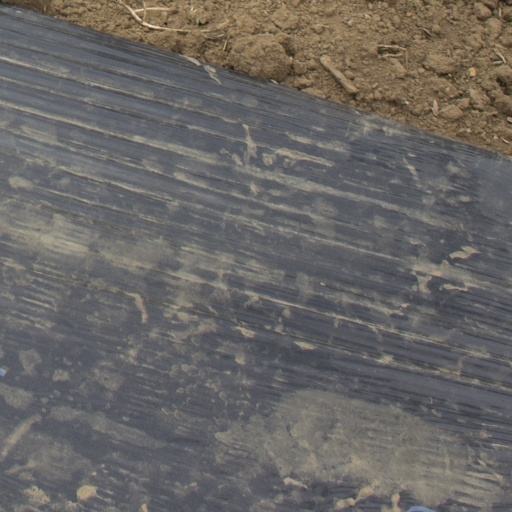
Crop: Jerusalem artichoke